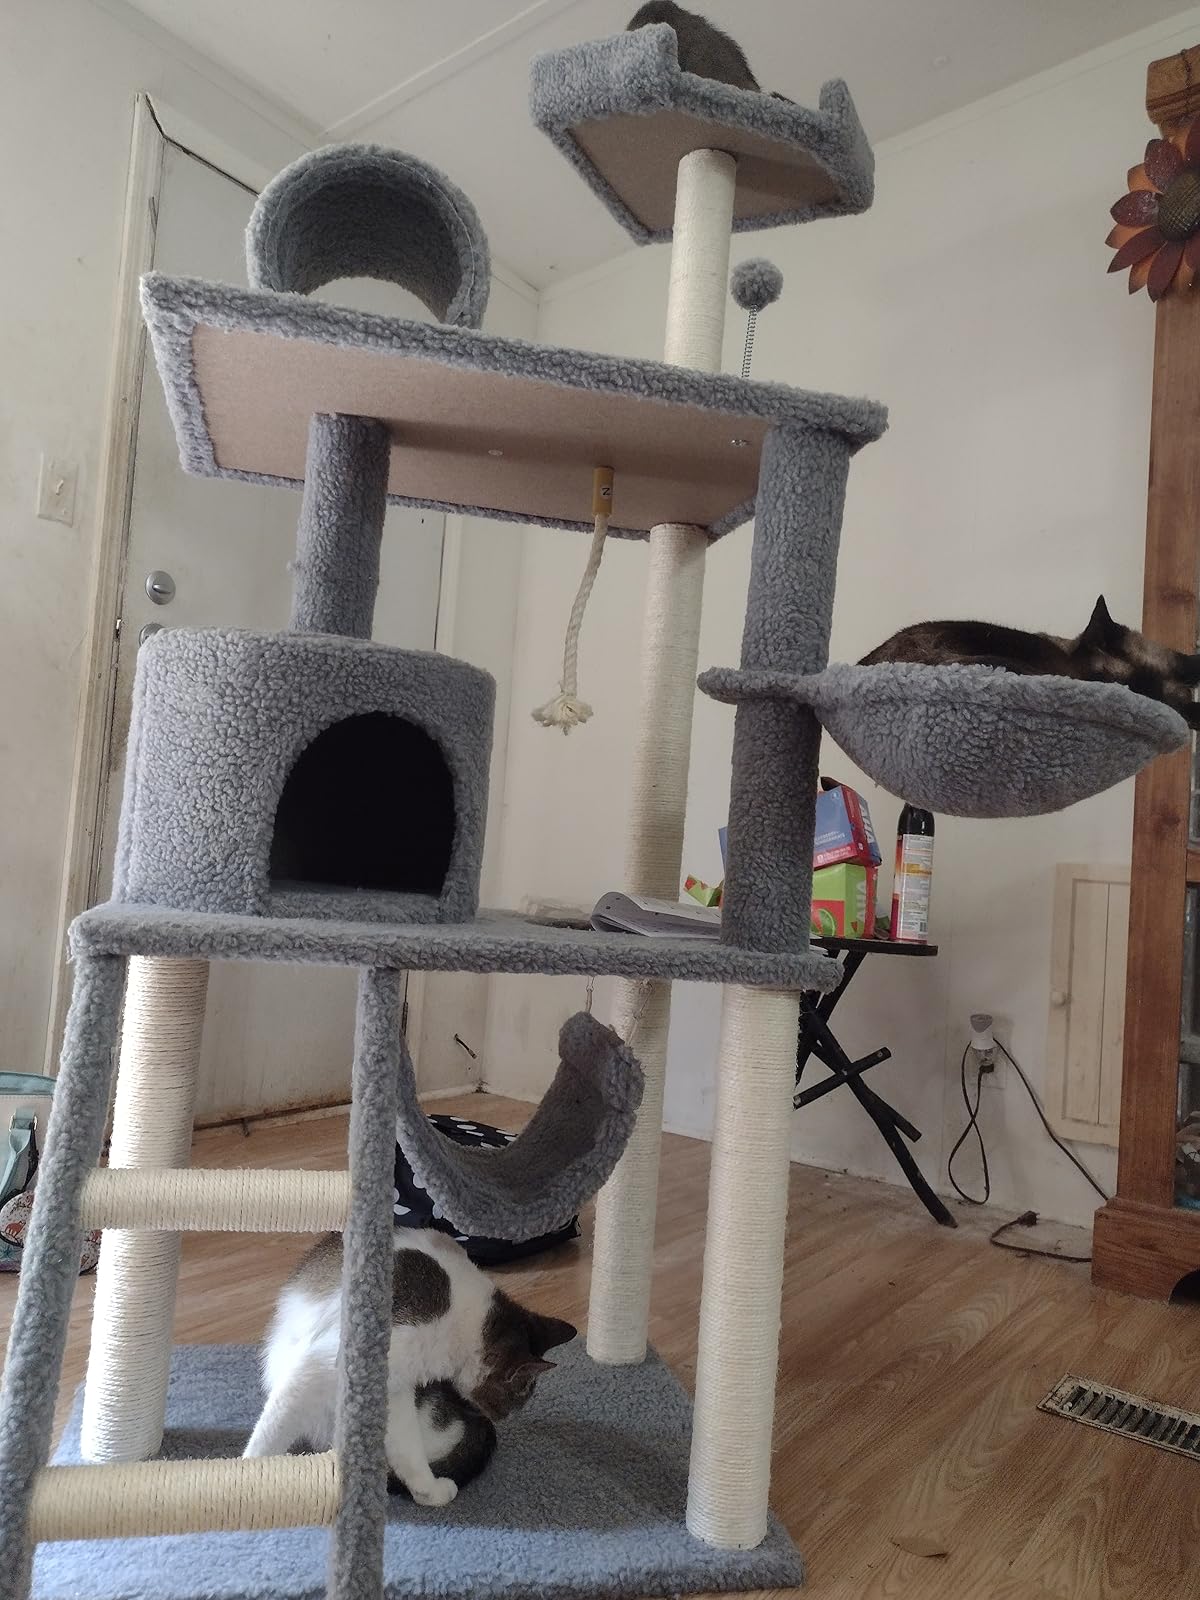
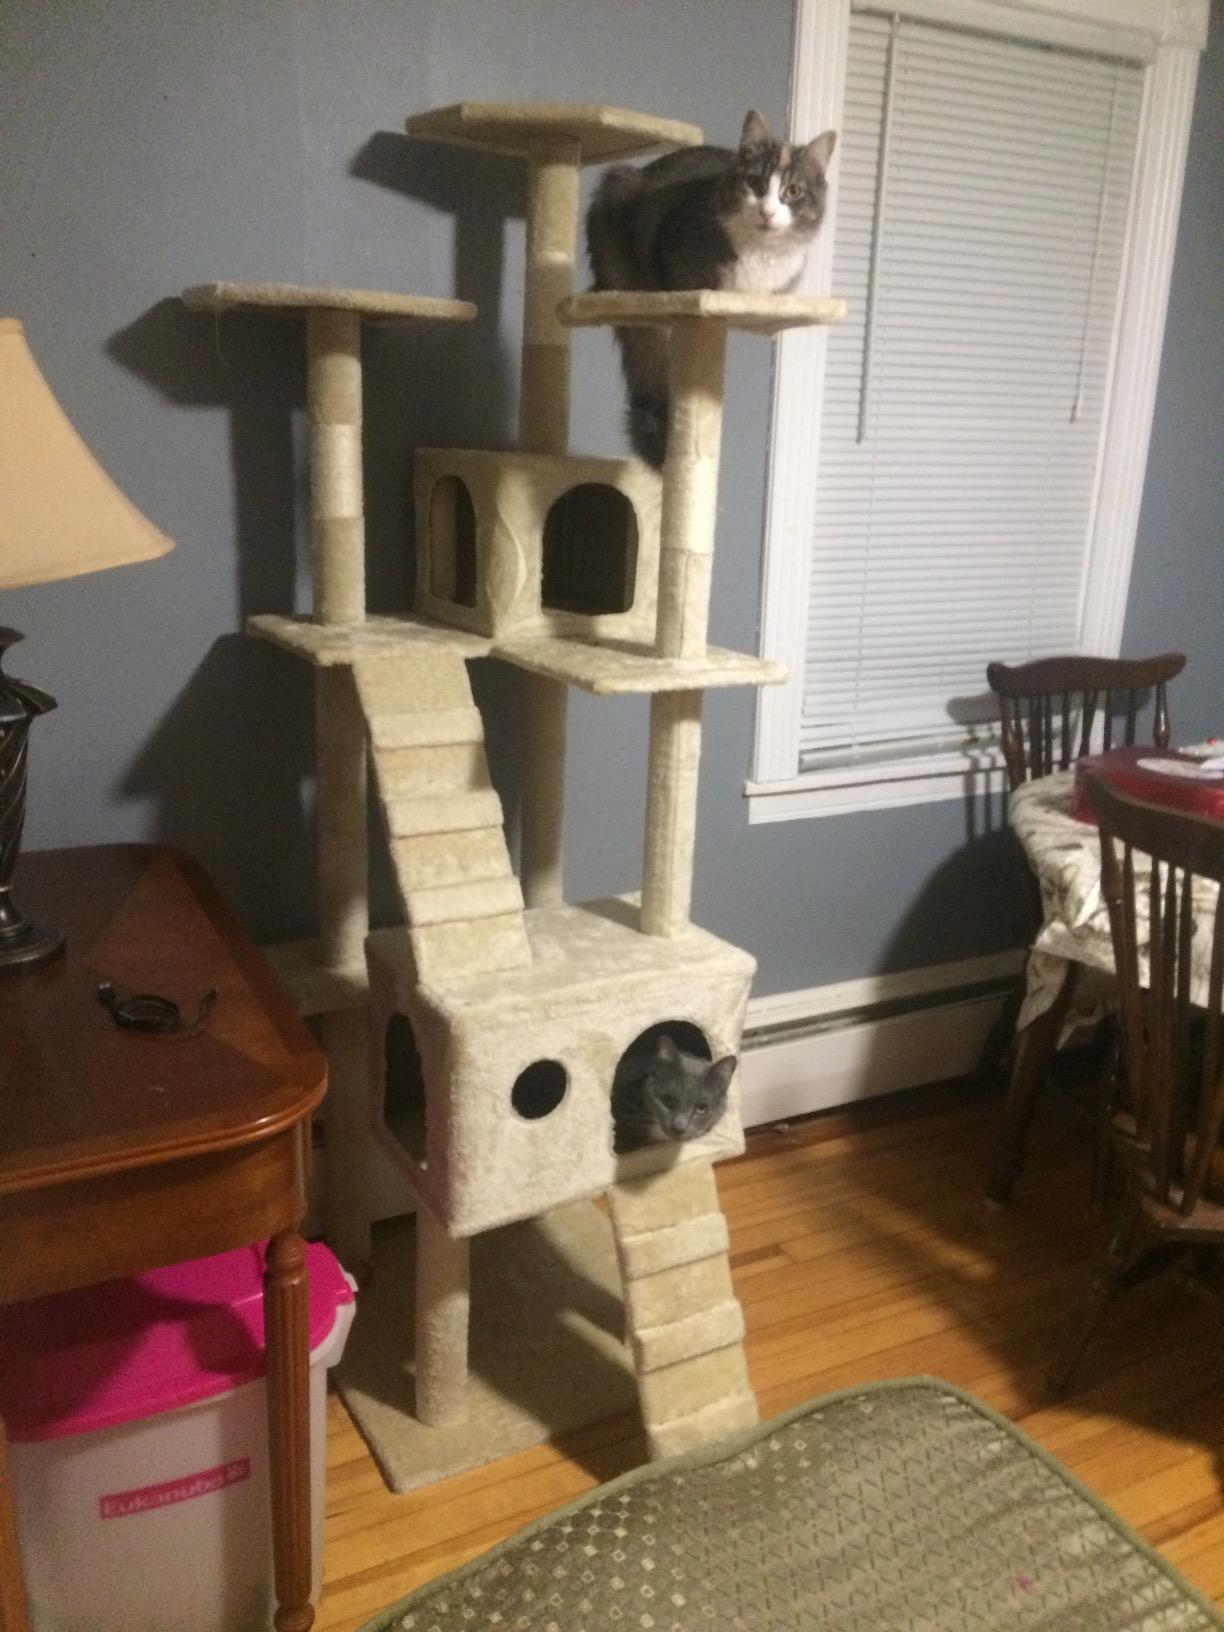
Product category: items_cat tree
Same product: no